Answer in natural language. Consider the 3D positions of the objects in the scene and not just the 2D positions in the image. Is the centerpoint of  brown colour countertop lx at a higher height than beautiful wall painting? Choose between the following options: no or yes
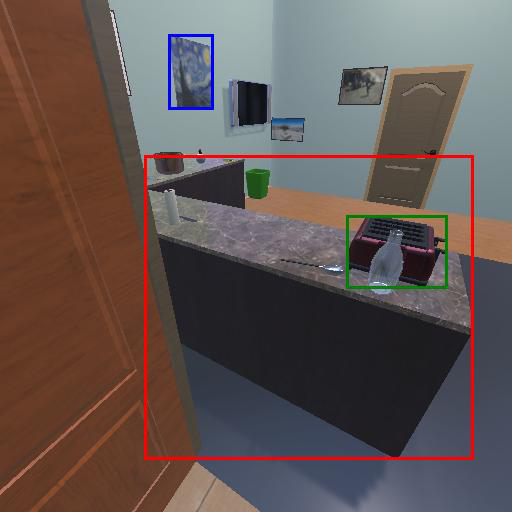
<answer>no</answer>